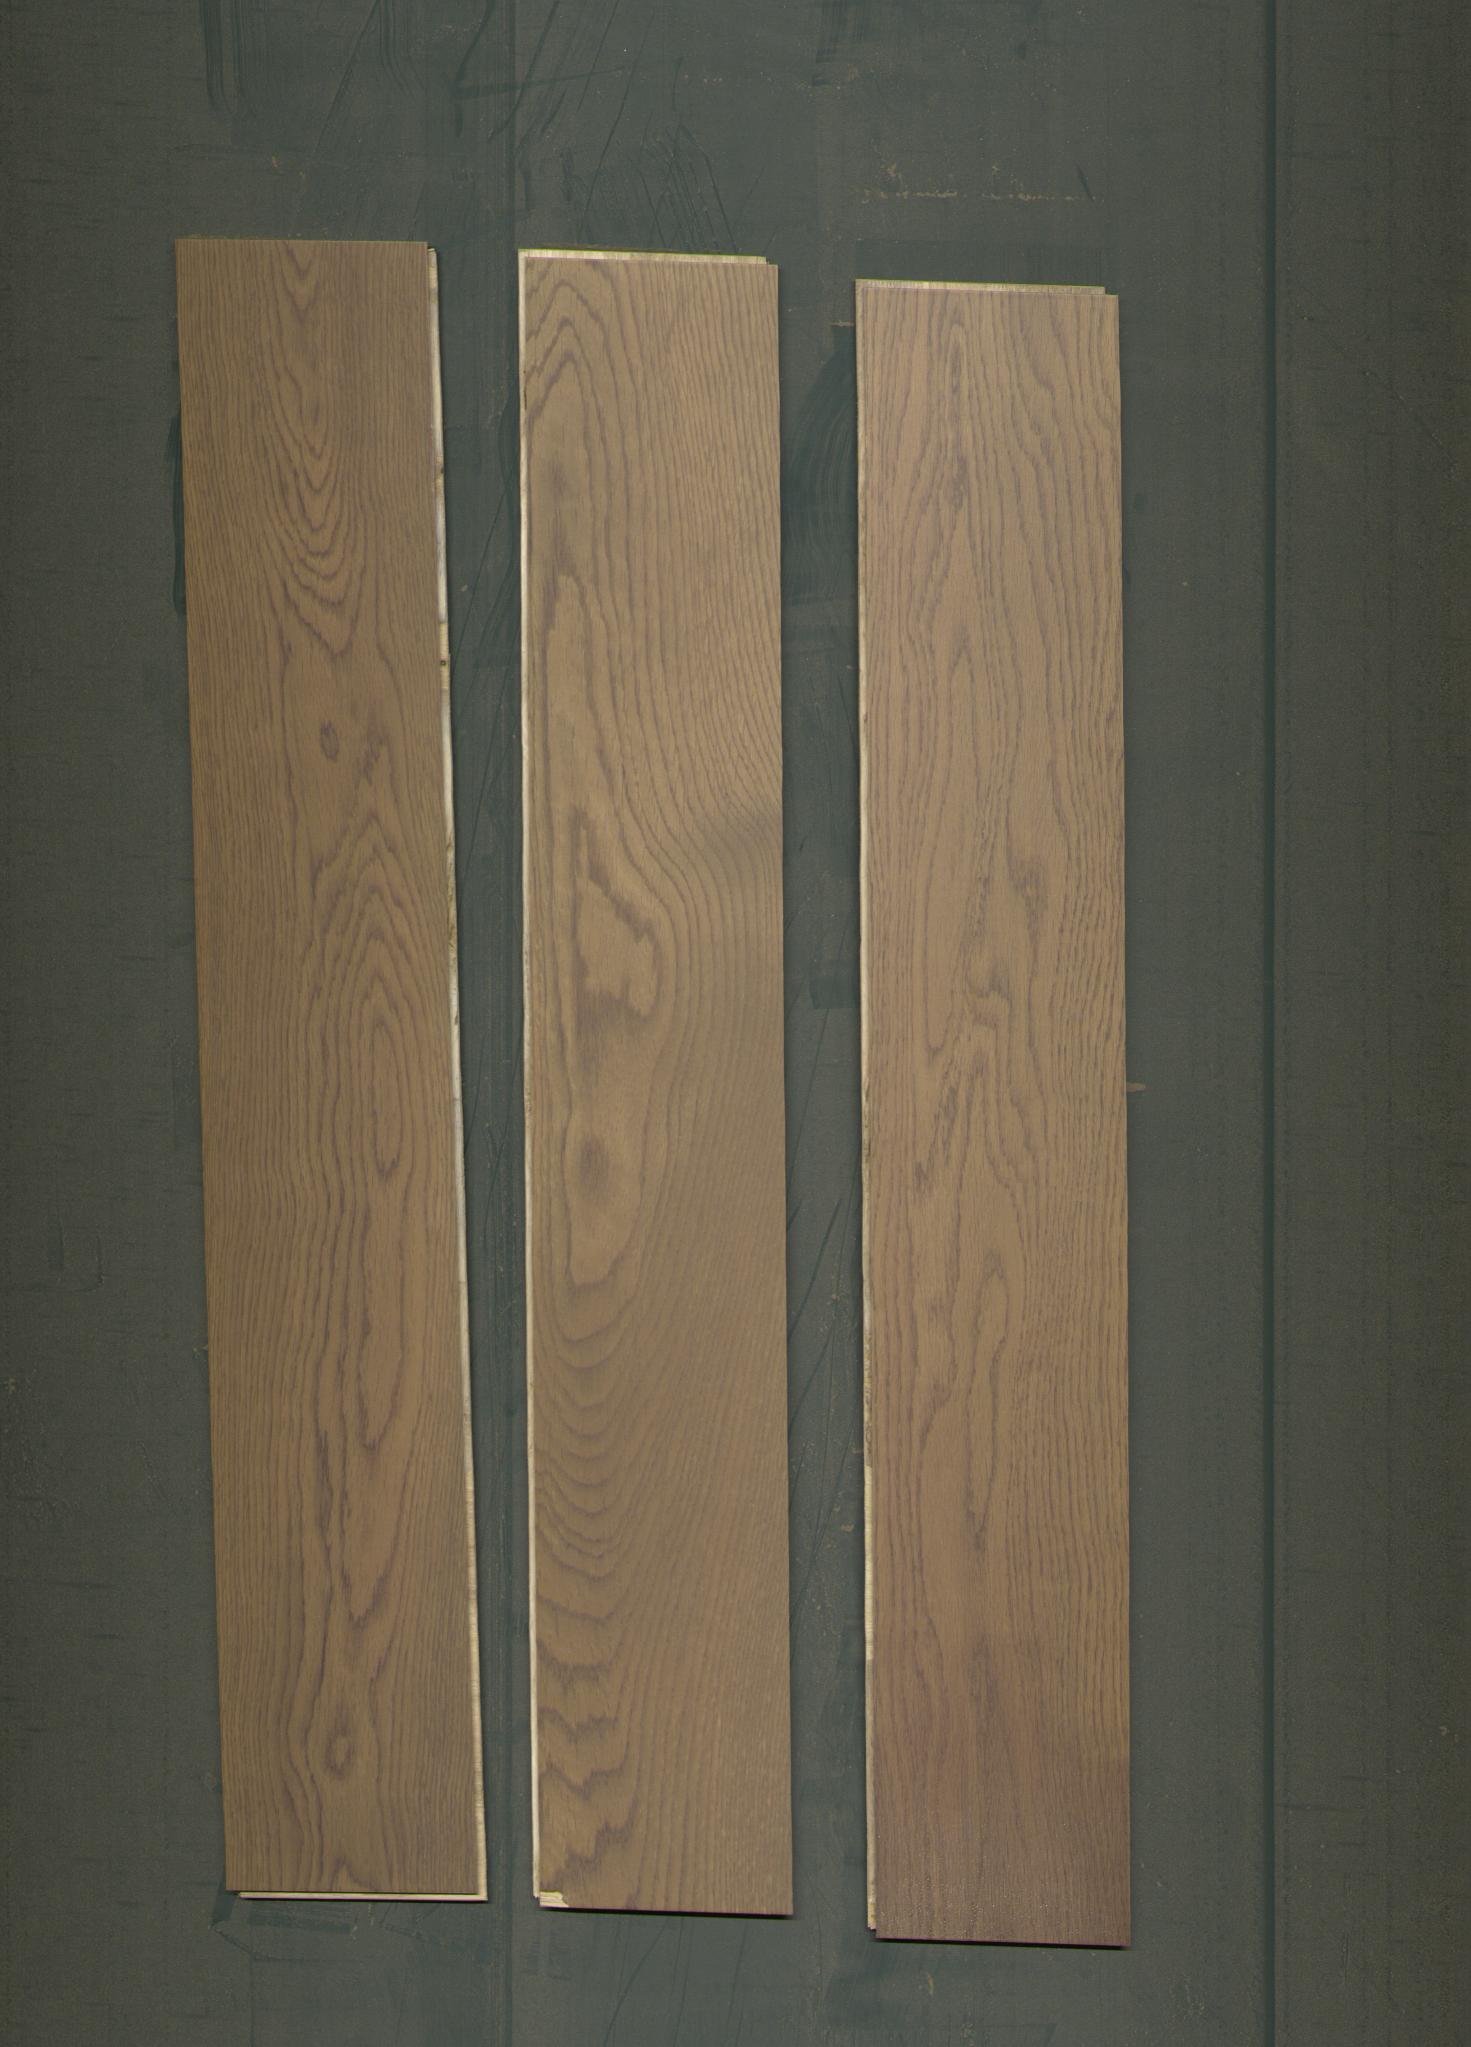
Label: mixers